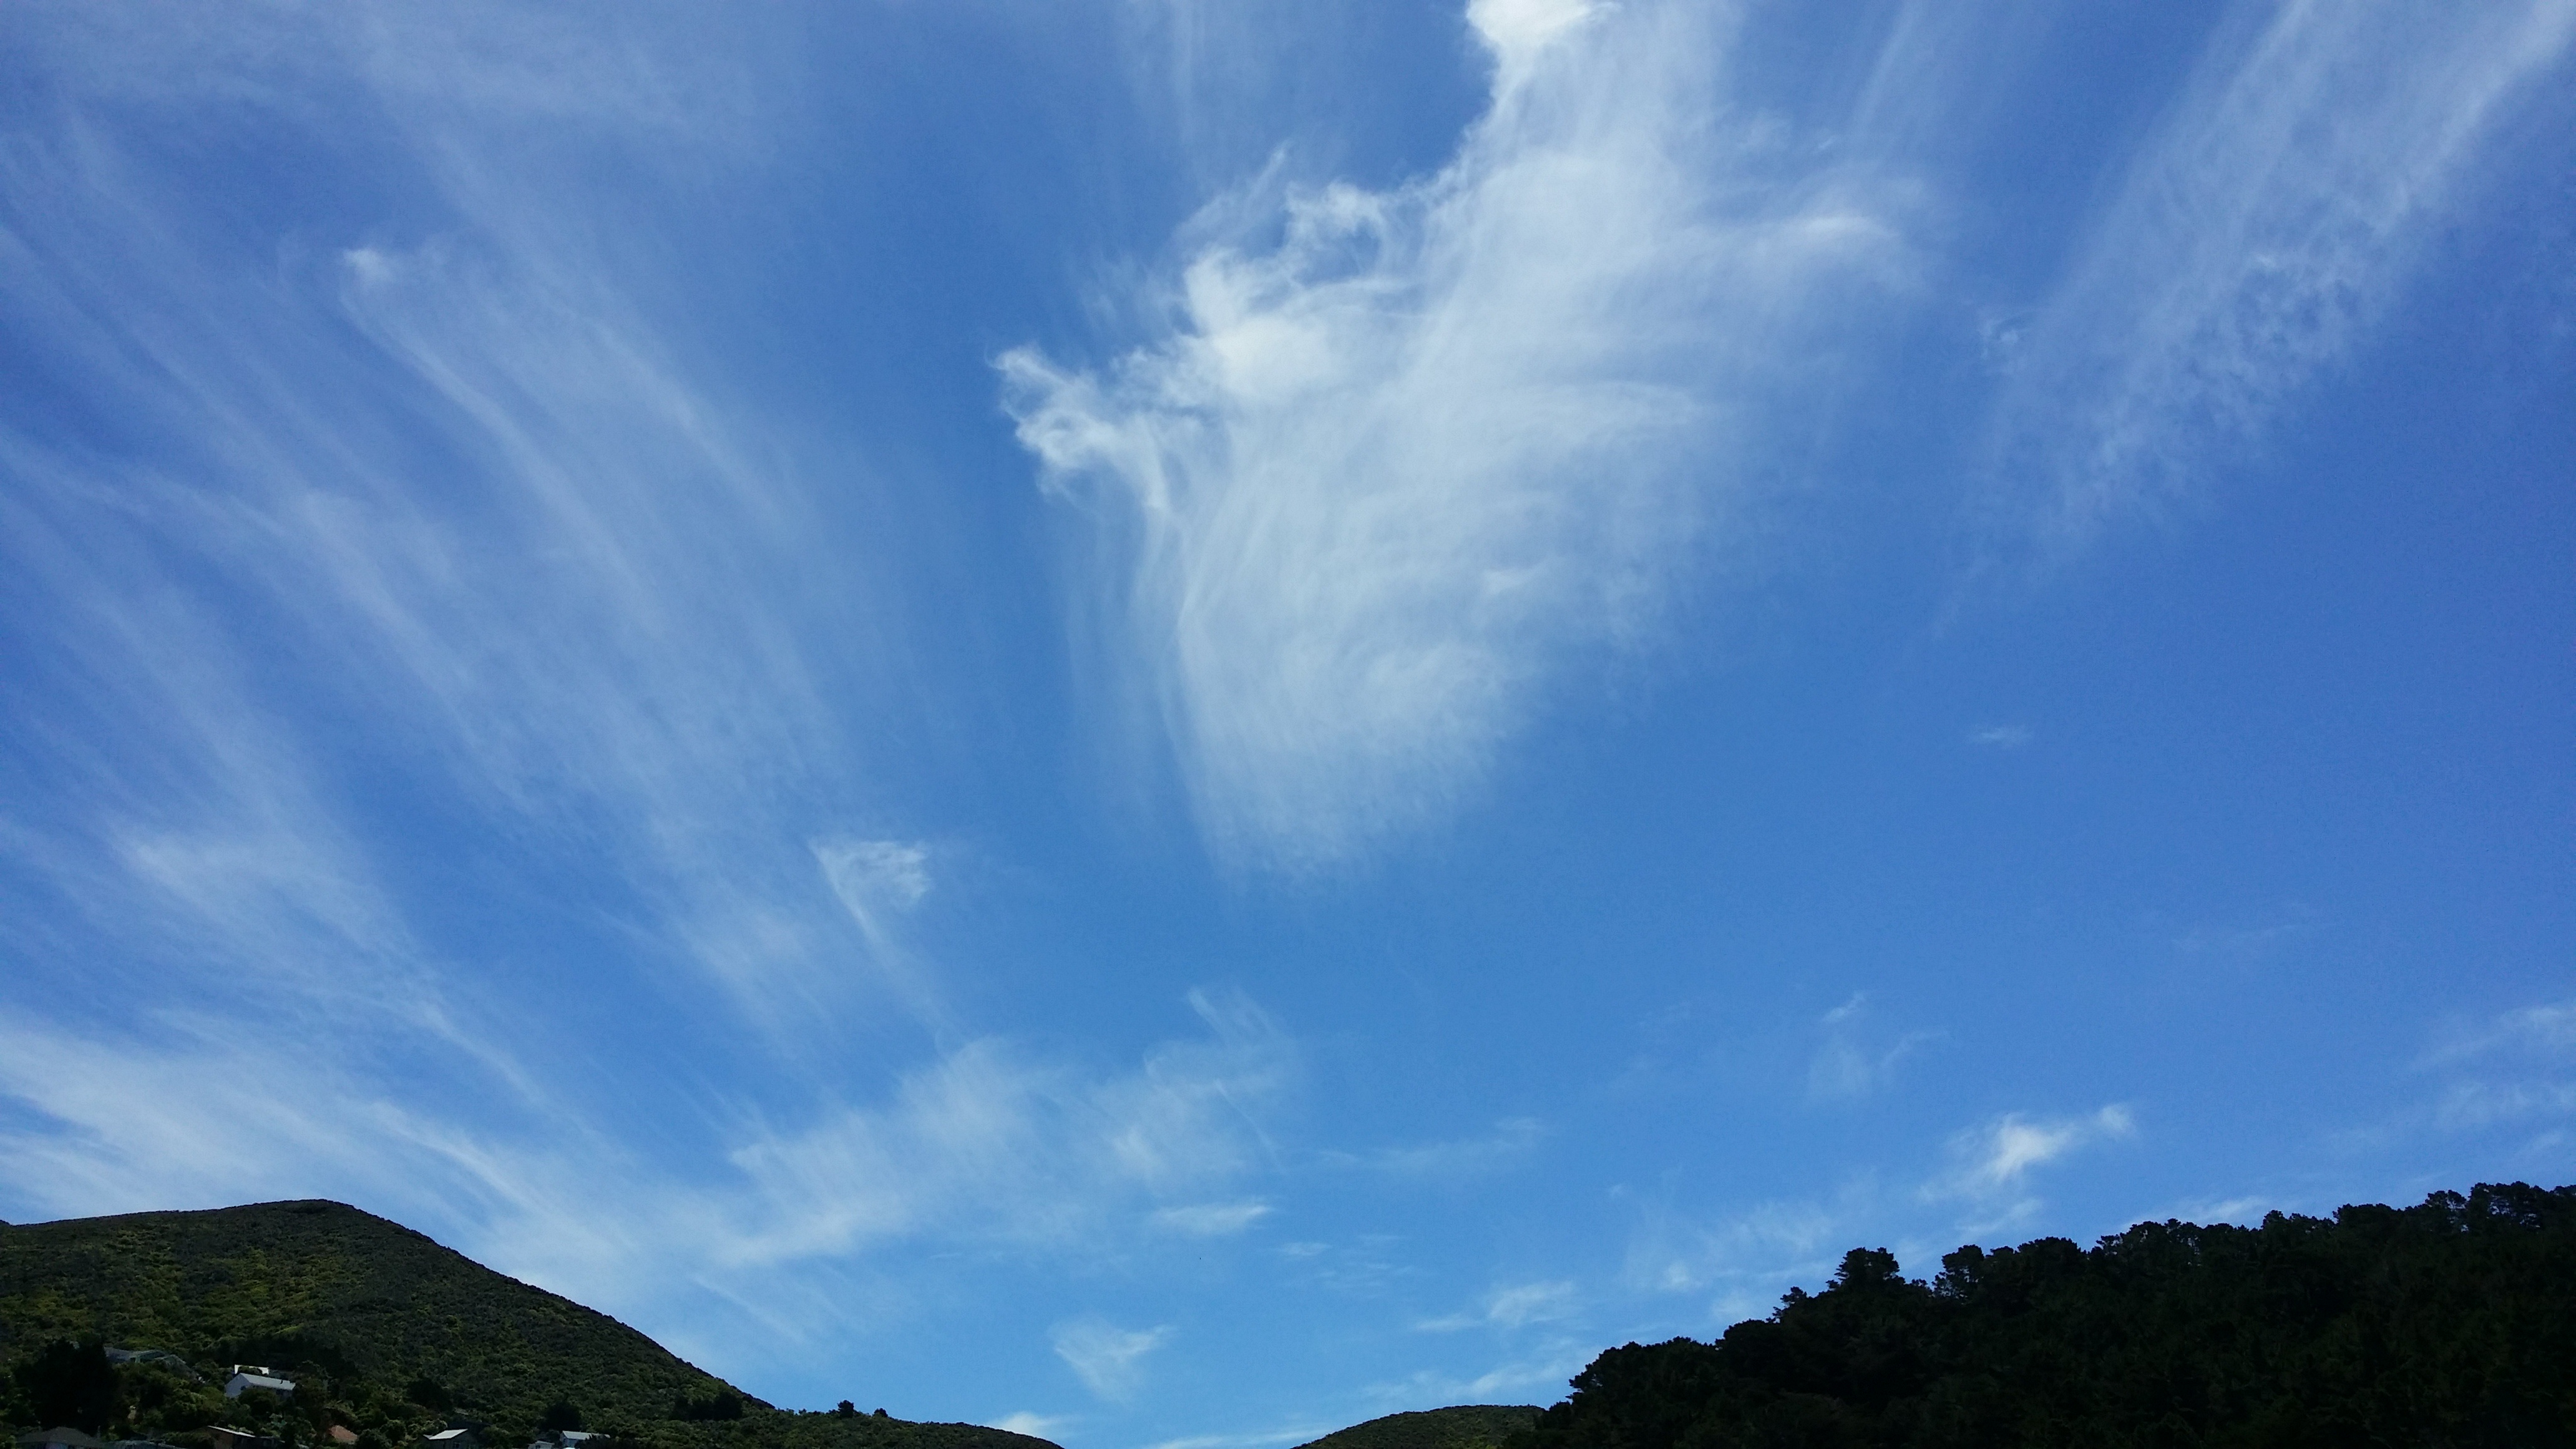
nature, horizon, mountain, cloud, sky, sunshine, sunlight, hill, atmosphere, mountain range, summer, reflection, peaceful, cumulus, blue, sunny, happy, bright, rays, day, blue skies, sunny day, good weather, meteorological phenomenon, atmosphere of earth, mountainous landforms, heaven on earth, clear blue